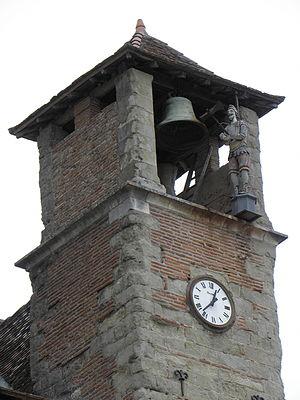
Jacquemart de la cathédrale Saint-Alain de Lavaur (81). This building is indexed in the Base Mérimée, a database of architectural heritage maintained by the French Ministry of Culture,